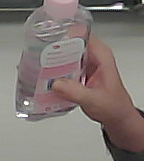
Product: johnson_baby